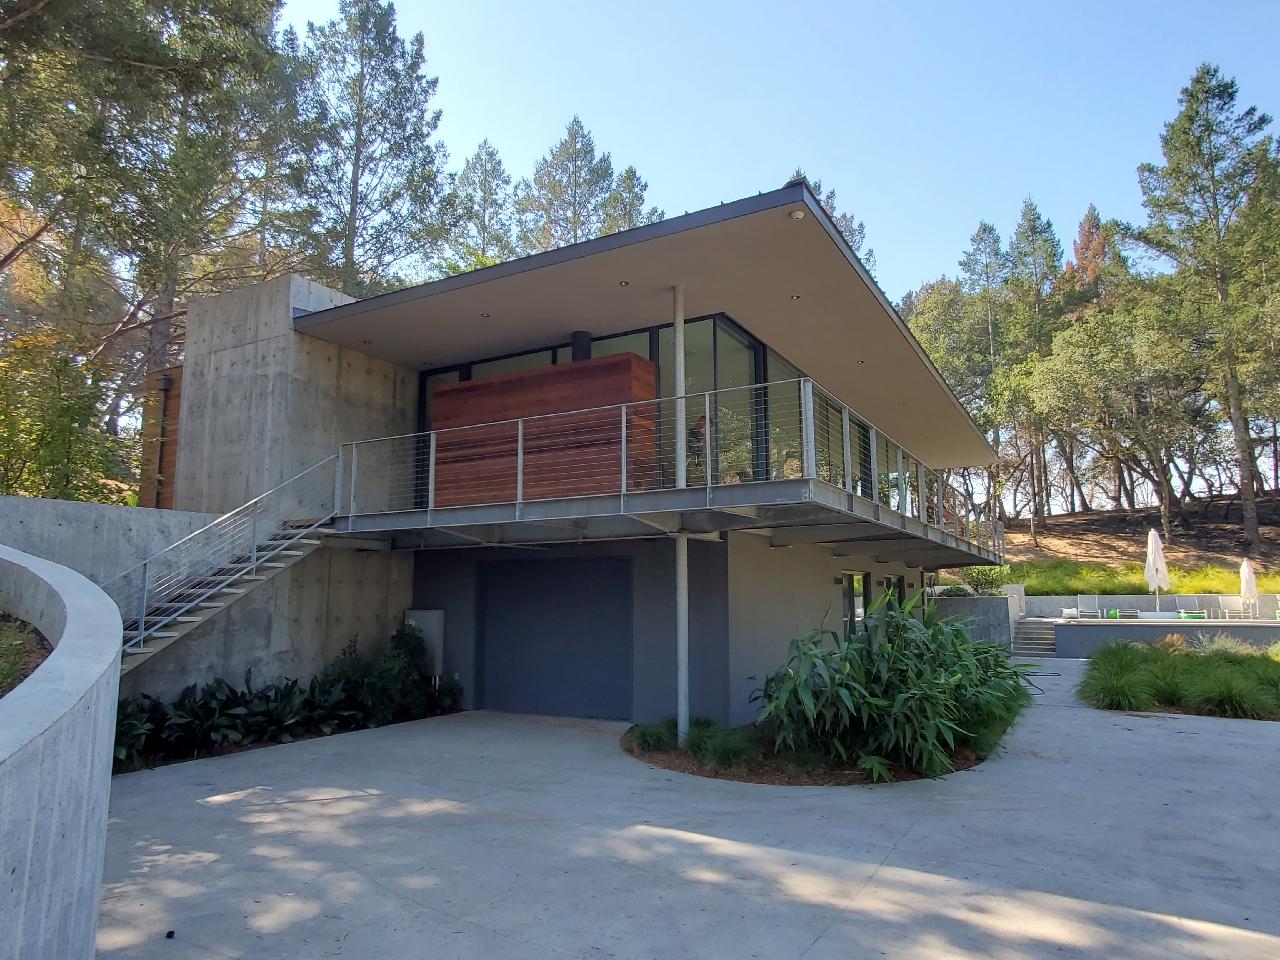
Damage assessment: no_damage